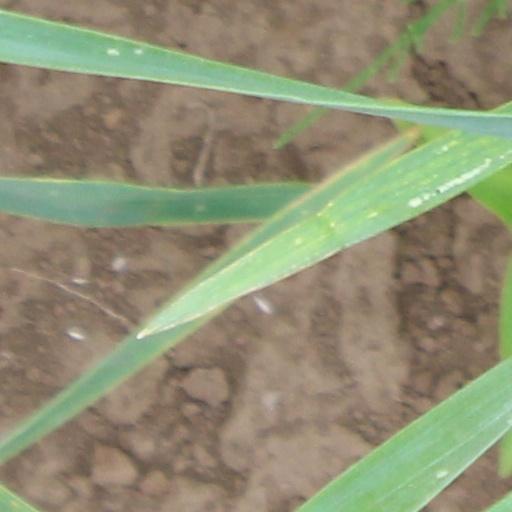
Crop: wheat